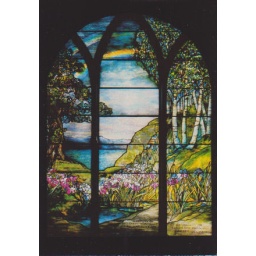
The Margaret Standart Wason Memorial window, Westminster Presbyterian in Auburn, New York. C 1900 Stained glass window by Tiffany